Red imported fire ant

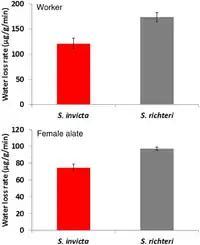
Water loss rates of workers and female alates in "S. invicta" and "S. richteri"

The ant faces many respiratory challenges due to its highly variable environment, which can cause increased desiccation, hypoxia, and hypercapnia. Hot, humid climates cause an increase in heart rate and respiration which increases energy and water loss. Hypoxia and hypercapnia can result from red imported fire ant colonies living in poorly ventilated thermoregulatory mounds and underground nests. Discontinuous gas exchange (DGE) may allow ants to survive the hypercapnic and hypoxic conditions frequently found in their burrows; it is ideal for adapting to these conditions because it allows the ants to increase the period of O intake and CO expulsion independently through spiracle manipulation. The invasion success of the red imported fire ant may possibly be related to its physiological tolerance to abiotic stress, being more heat tolerant and more adaptable to desiccation stress than "S. richteri". This means that the ant is less vulnerable to heat and desiccation stress. Although "S. richteri" has higher water body content than the red imported fire ant, "S. richteri" was more vulnerable to desiccation stress. The lower sensitivity to desiccation is due to a lower water loss rate. Colonies living in unshaded and warmer sites tend to have a higher heat tolerance than those living in shaded and cooler sites.